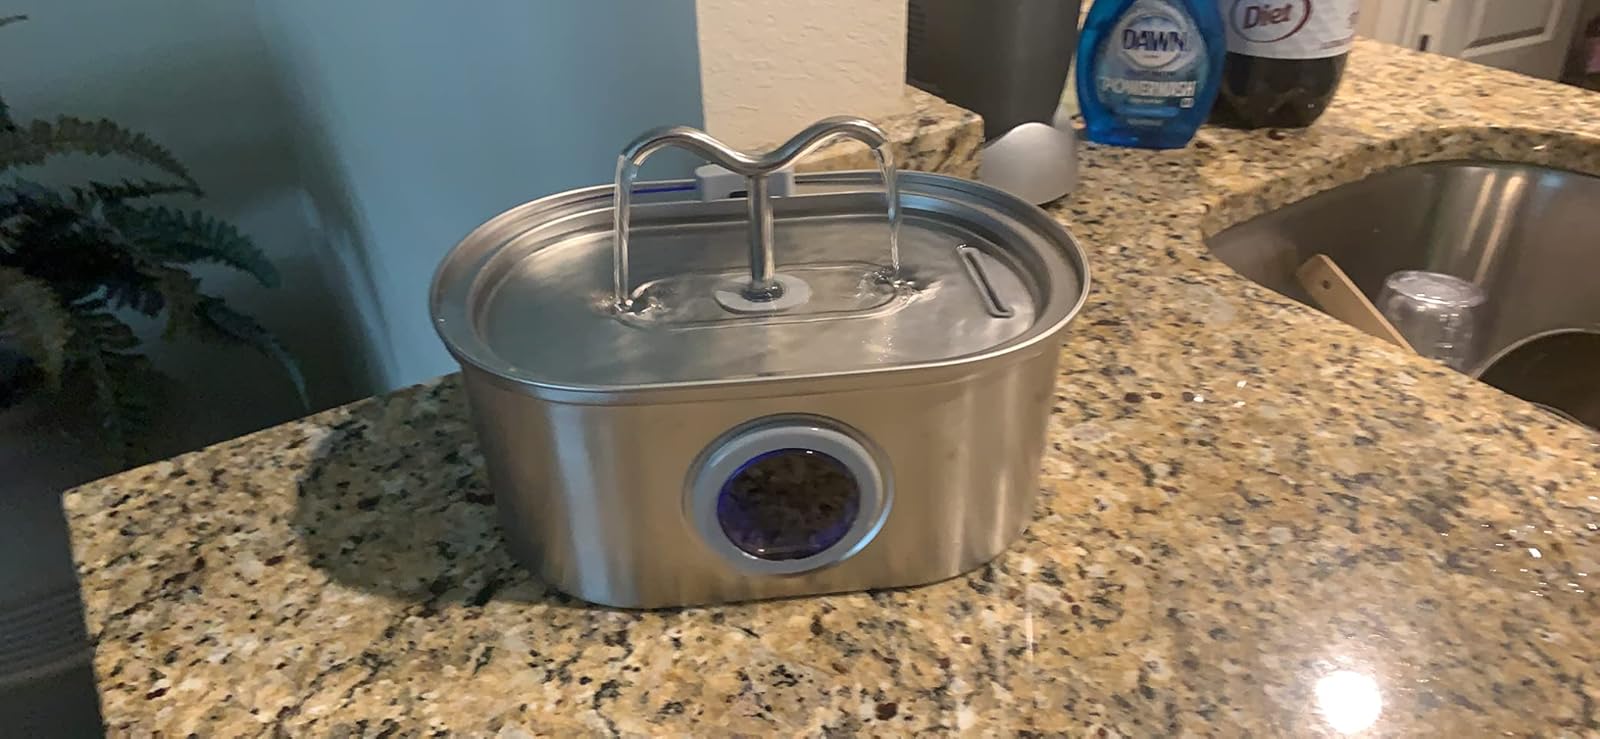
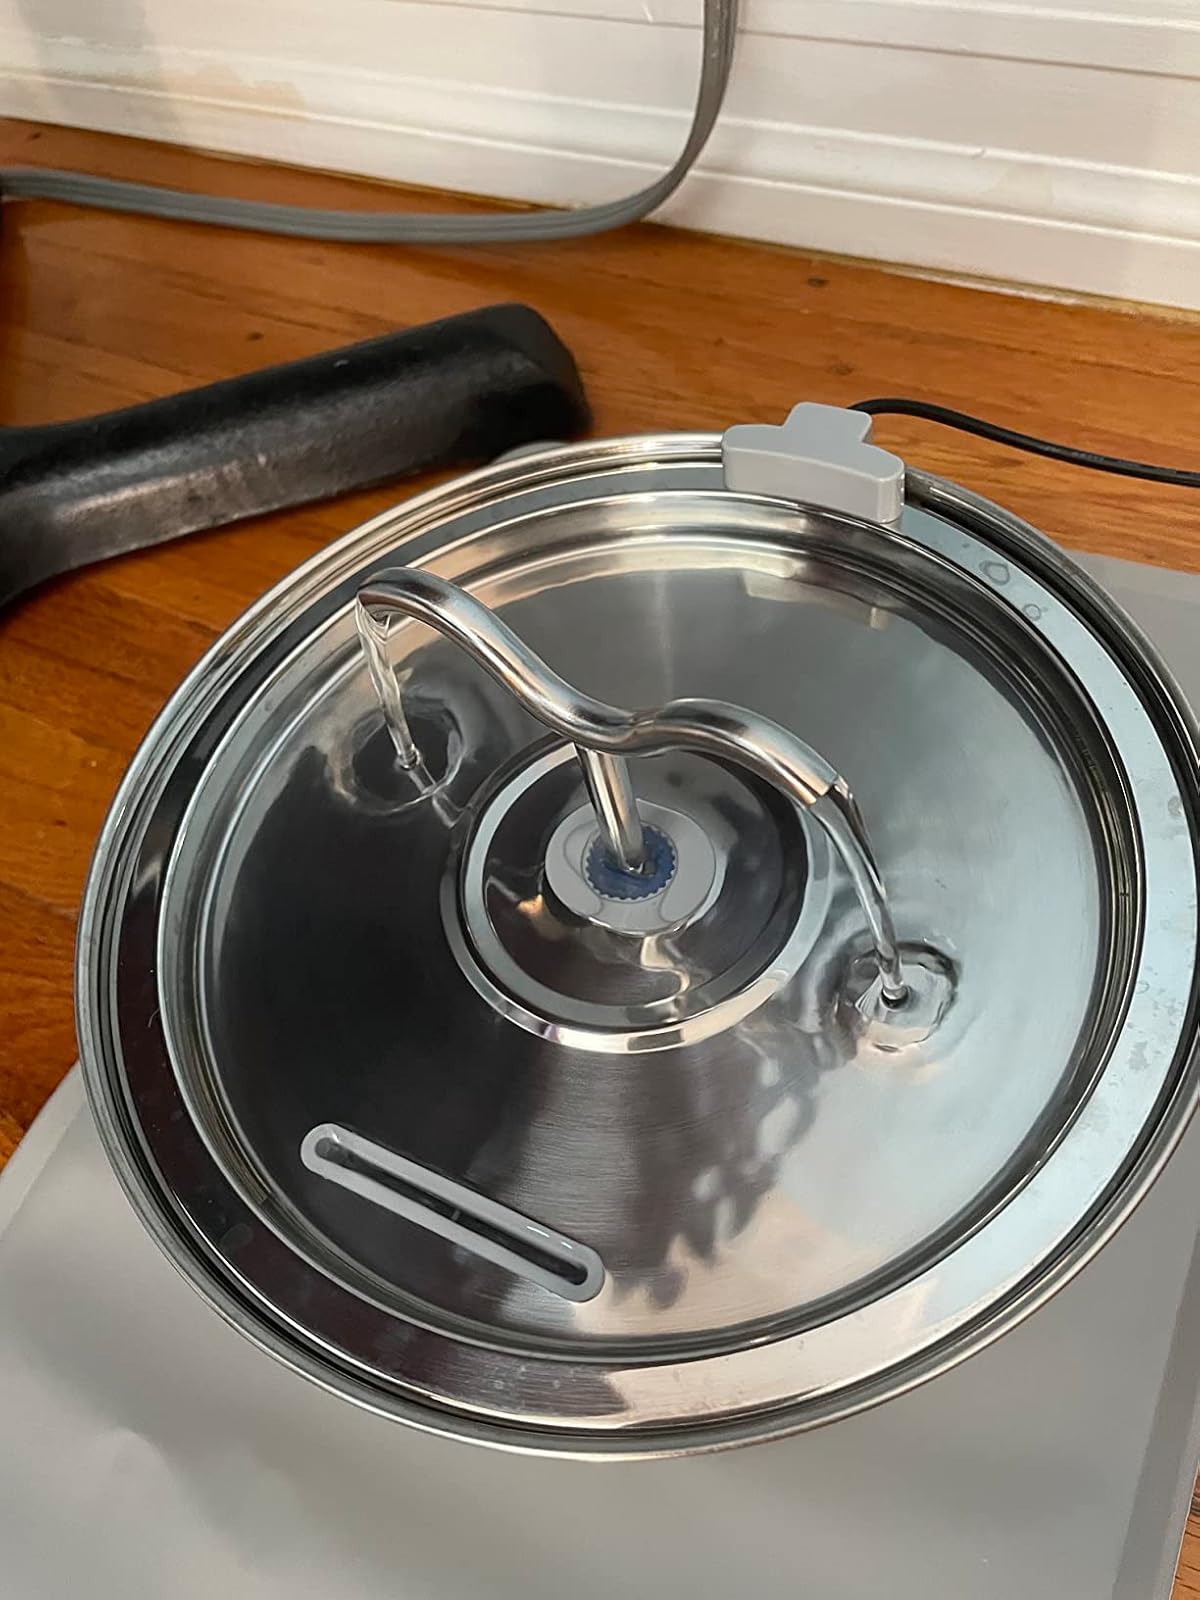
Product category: items_bowl
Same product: no